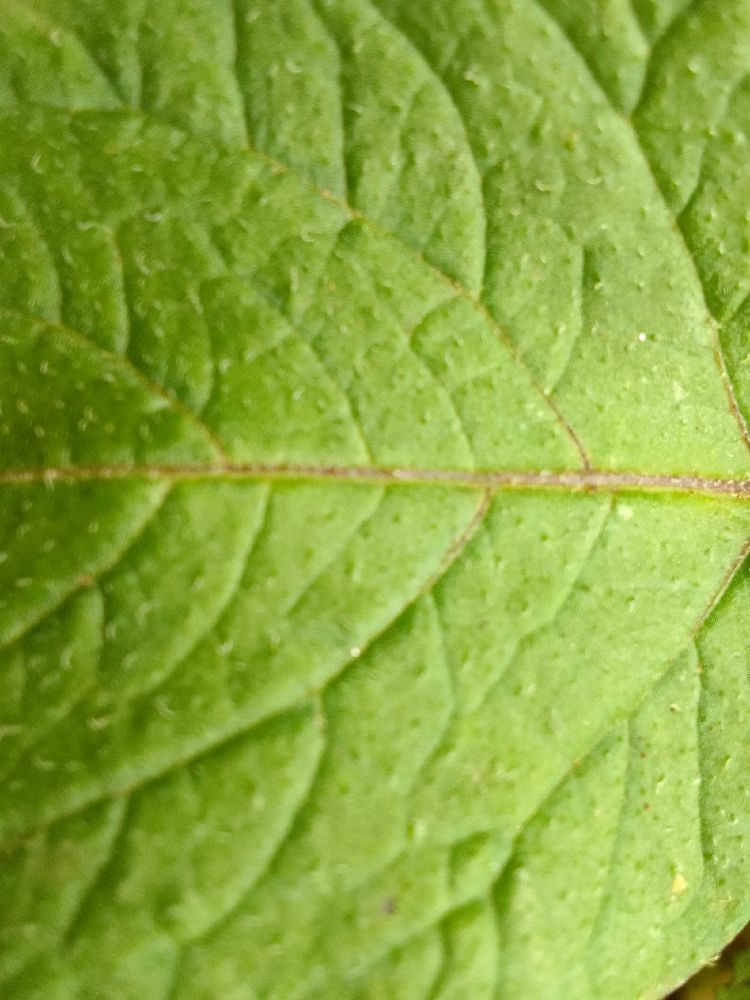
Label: Healthy